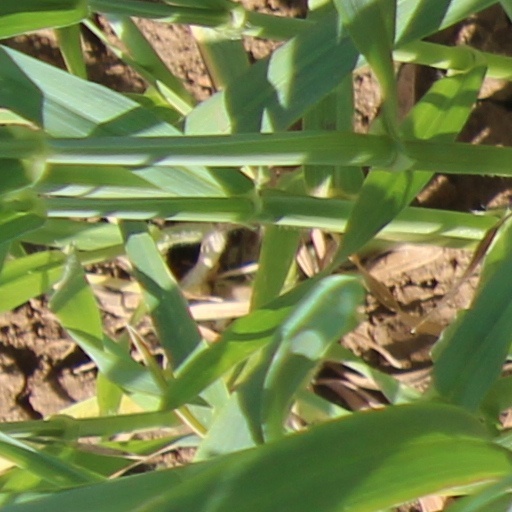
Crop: wheat